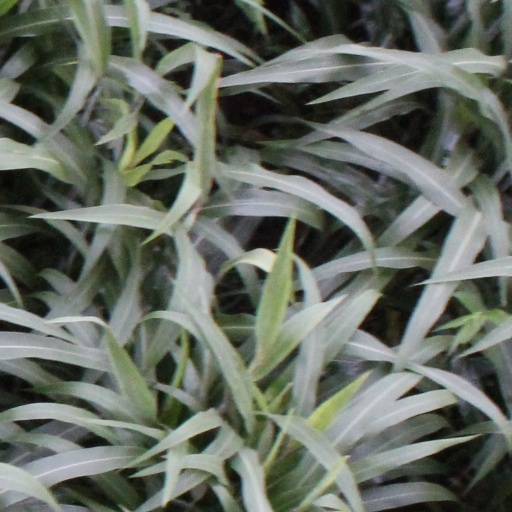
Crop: sorghum